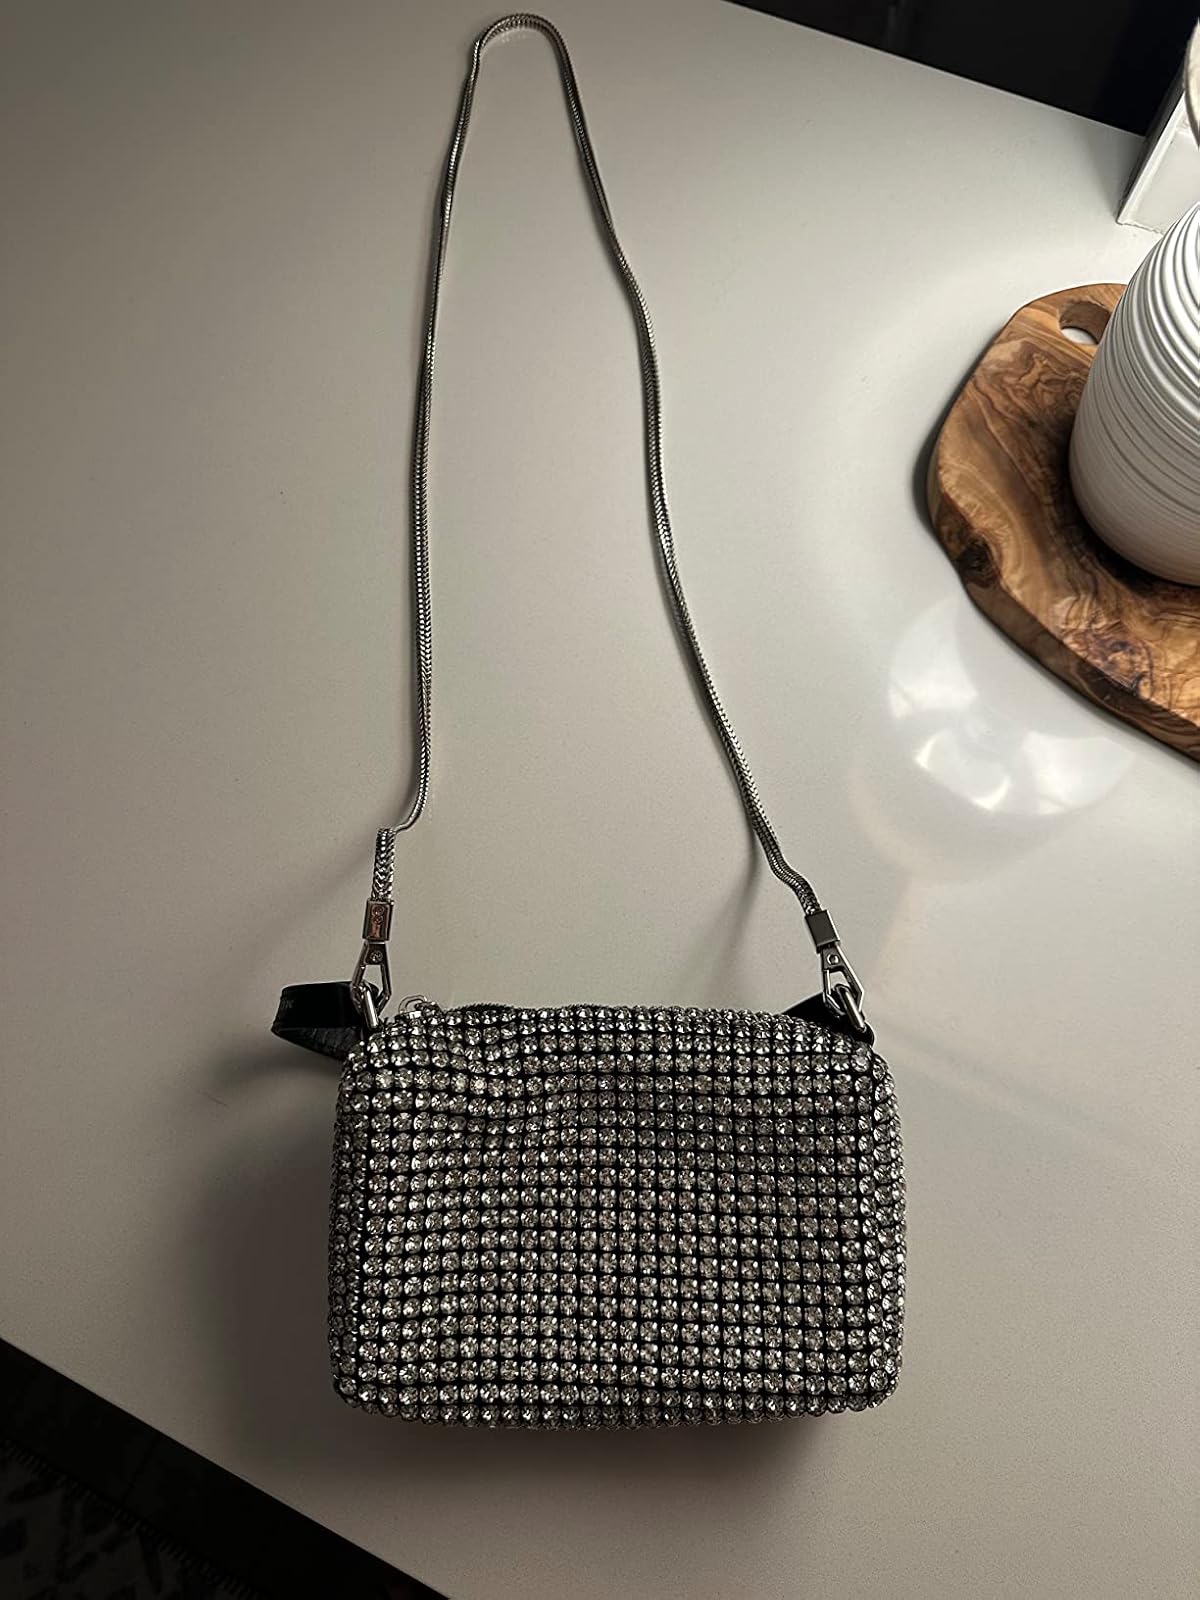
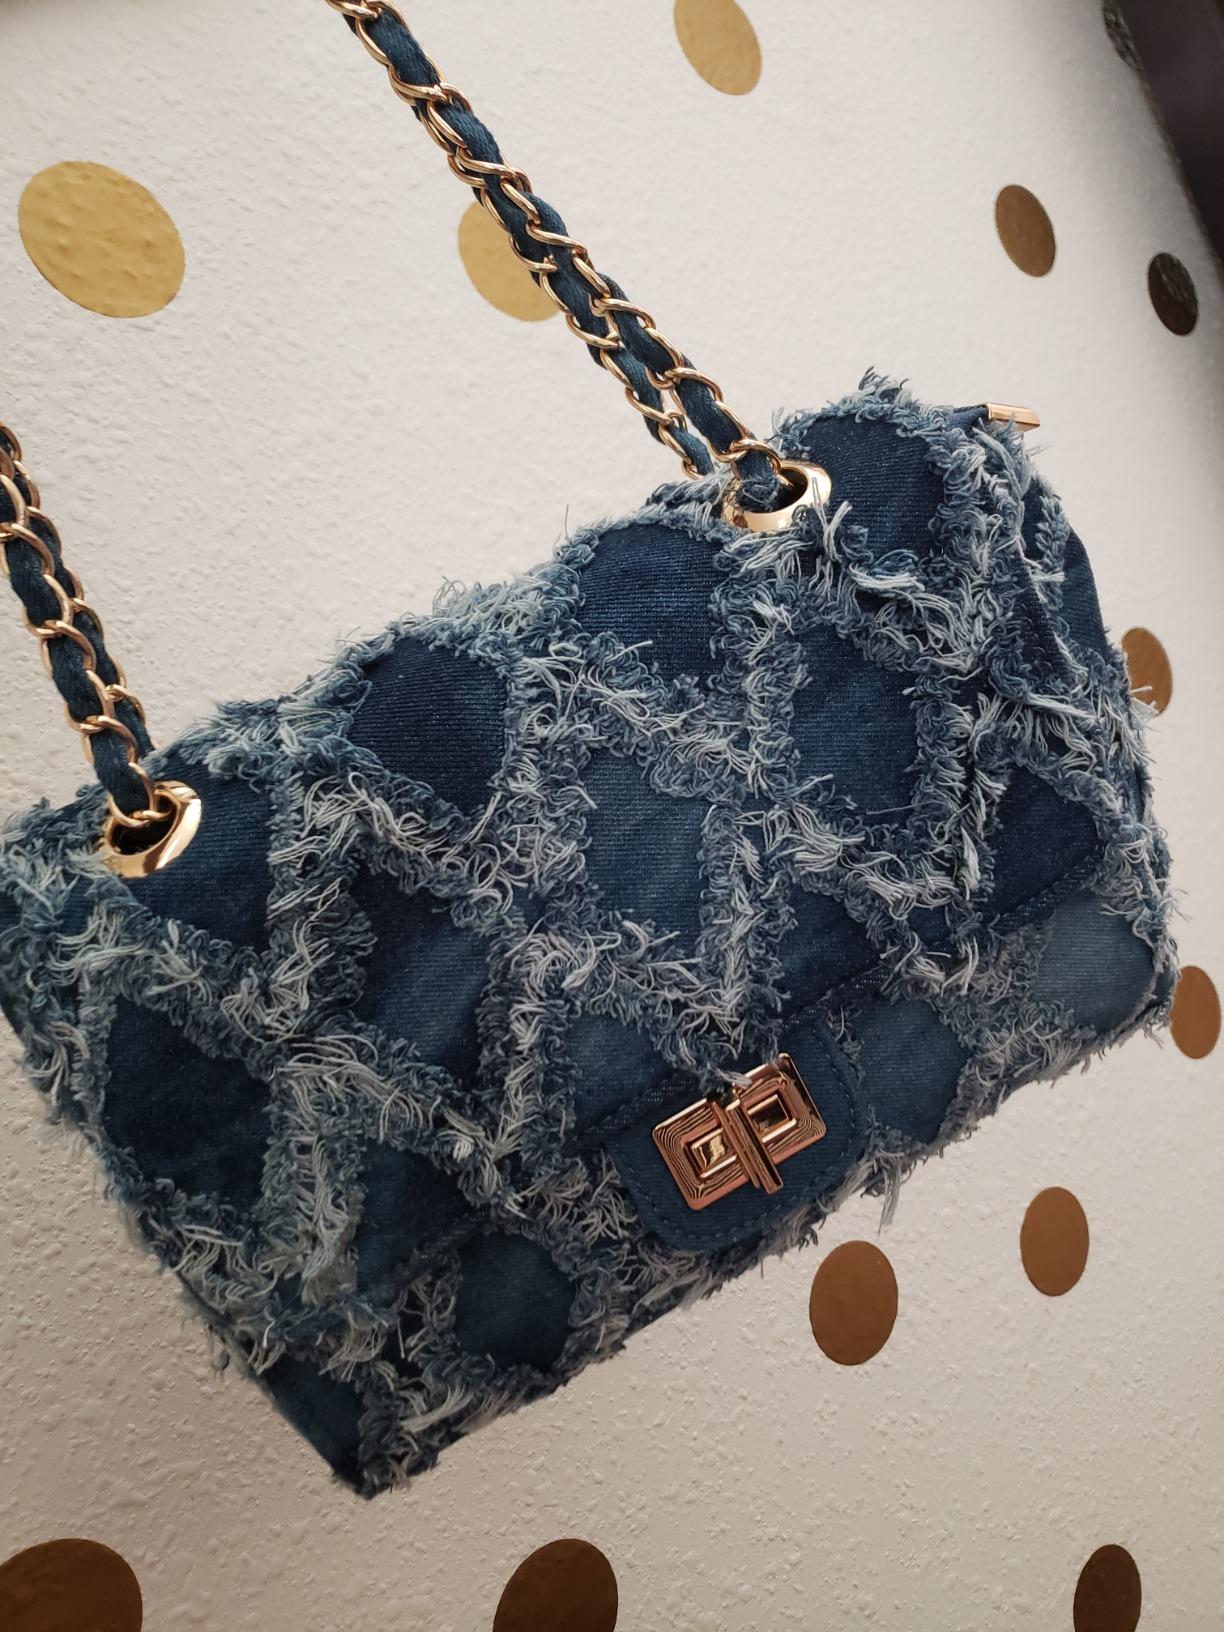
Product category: accessories_handbag
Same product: no